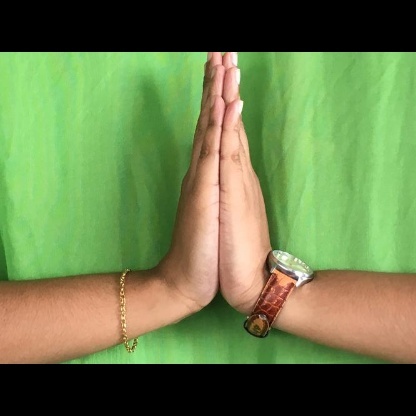
Mudra: Anjali